Bright and Early

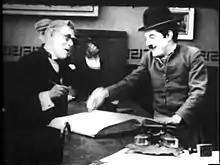
Film scene

Bright and Early is a 1918 American short comedy film featuring Oliver Hardy. This short is preserved in the Library of Congress's collection.